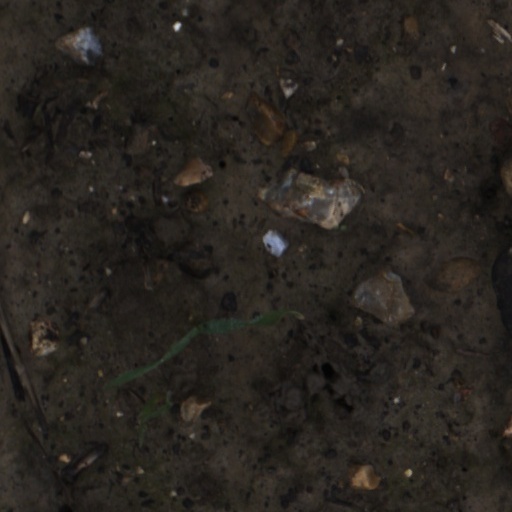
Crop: wheat